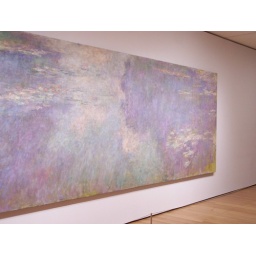
Half of one of Monet's Water Lilies series. This one was is clouds reflecting in the water with pops of pink lilies